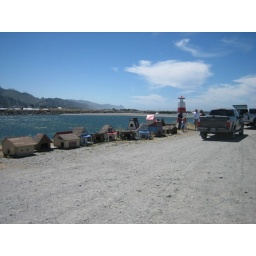
Cat houses along the Jetty where the Rogue River meets the Pacific ocean in Gold Beach, OR.